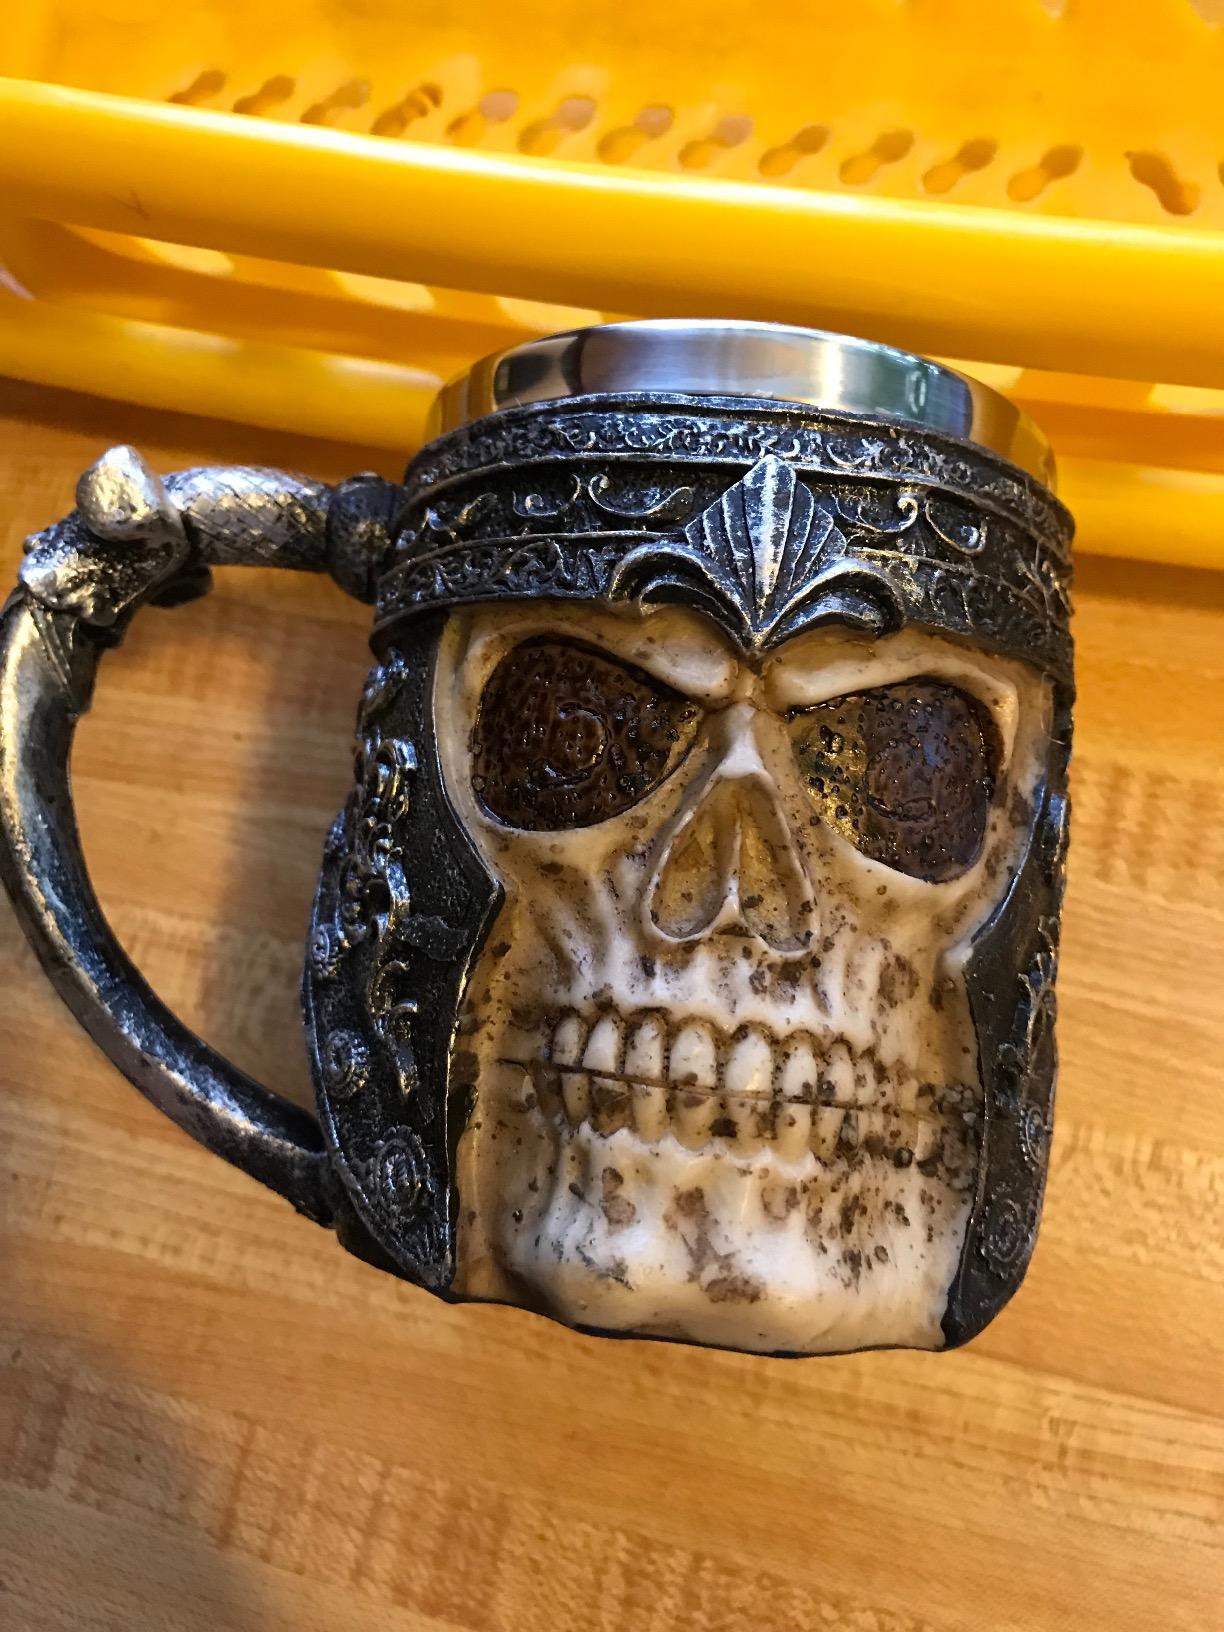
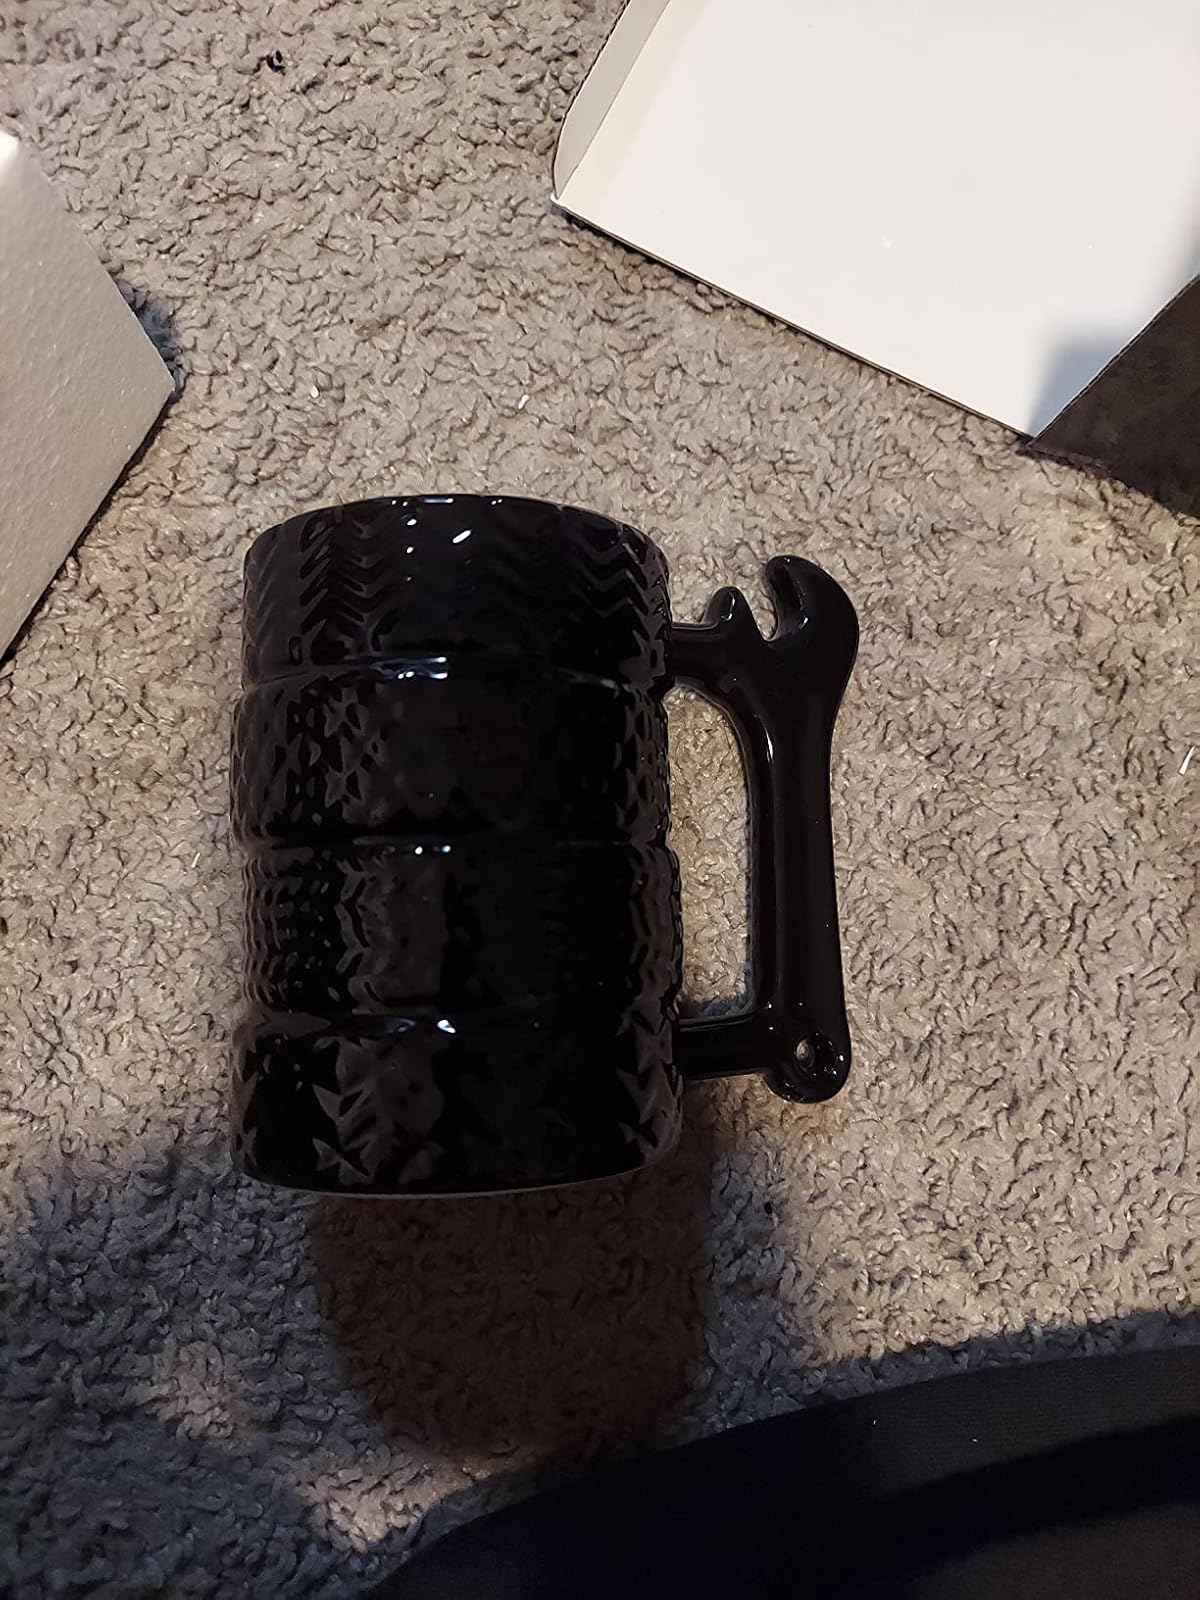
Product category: items_mug
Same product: no